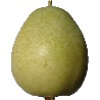
Label: Pear 1